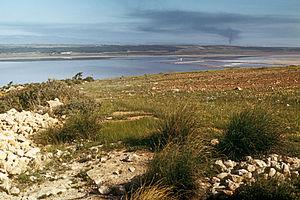
Sebkha d'Arzew (Algérie)
Bethioua, anciennement Portus Magnus, devenu à l'époque de la colonisation française la commune de Vieil Arzew, puis Saint-Leu, est une commune algérienne de la wilaya d'Oran.
Cet article recense les zones humides d'Algérie concernées par la convention de Ramsar.
Le terme sebkha, de l'arabe سبخة, ou playa, est utilisé par les géomorphologues pour désigner une dépression à fond plat, généralement inondable, où les sols salés limitent la végétation.